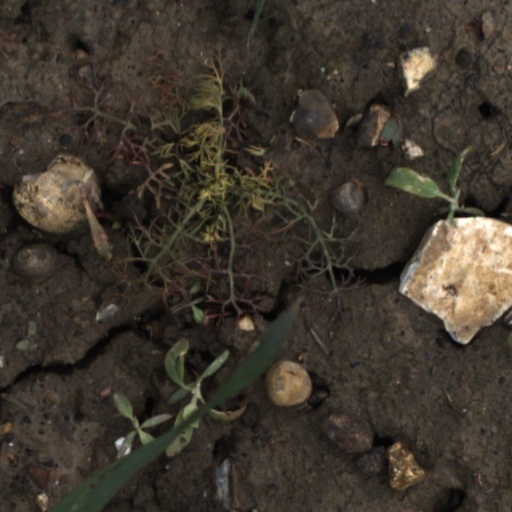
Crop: wheat